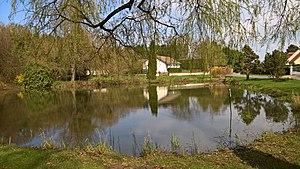
Mare sur le côté du château de Digeon (Morvillers-Saint-Saturnin)
Morvillers-Saint-Saturnin est une commune française située dans le département de la Somme, en région Hauts-de-France.